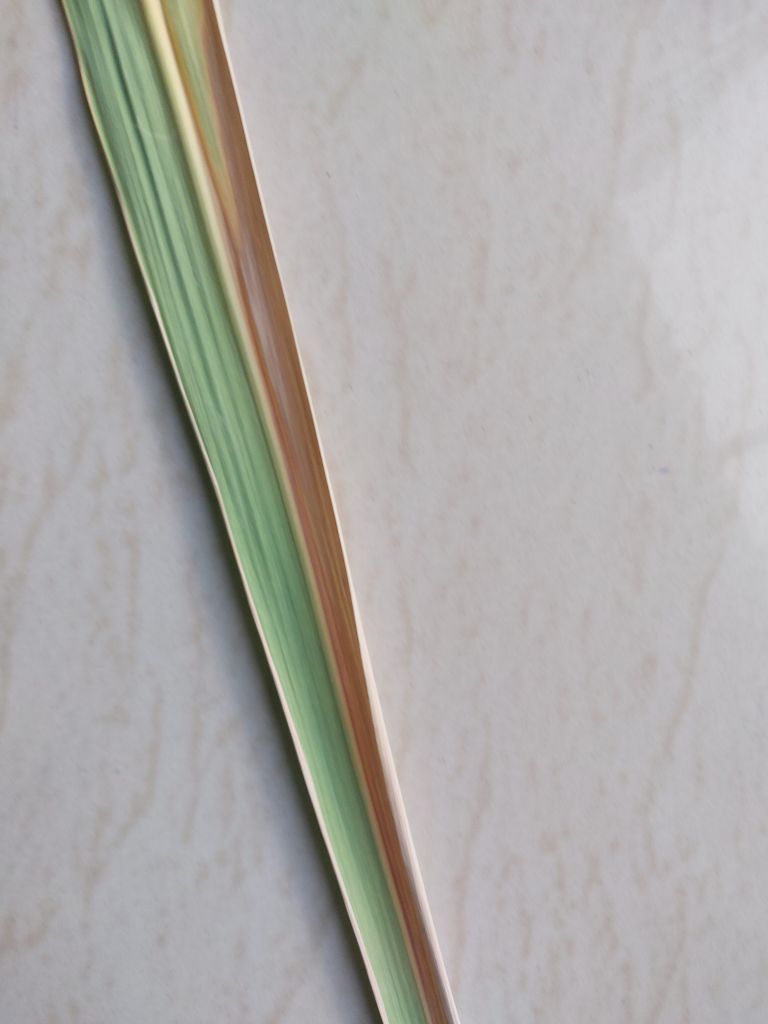
Label: Banded Chlorosis